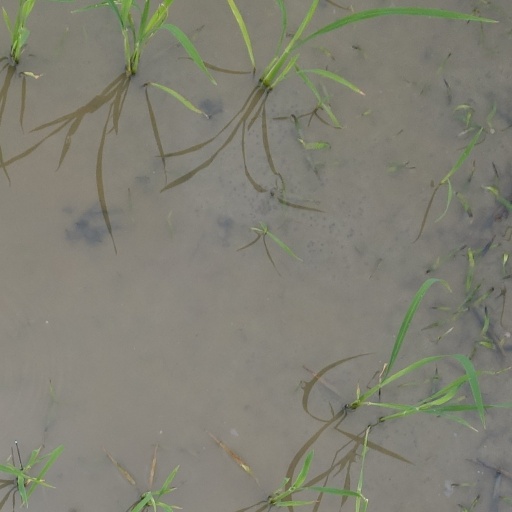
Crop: rice